List of Major League Baseball career assists leaders

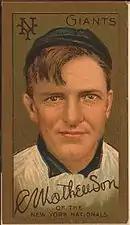
Christy Mathewson holds the National League record.

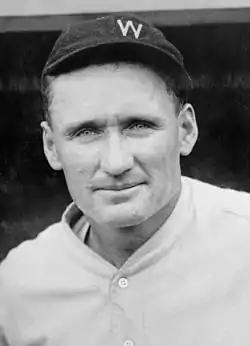
Walter Johnson holds the American League record.

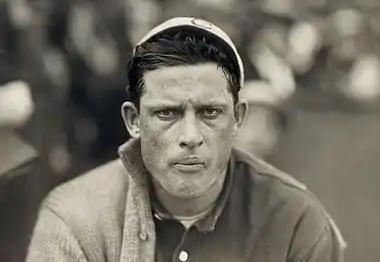
Ed Walsh holds the single-season record of 227.

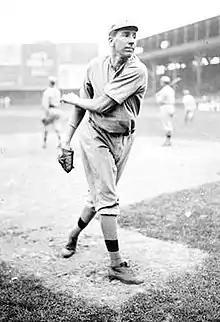
Eppa Rixey holds the record for left-handed pitchers.

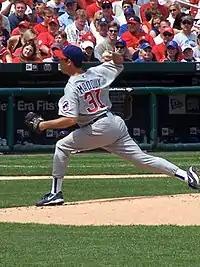
Greg Maddux led the National League in assists a record twelve times.

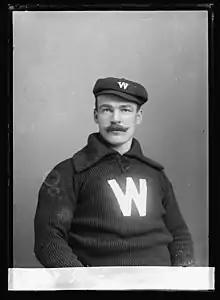
Deacon McGuire, the all-time leader in assists by a catcher.

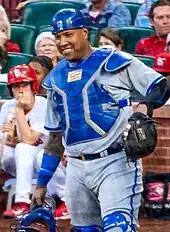
Salvador Perez, the active leader in assists by a catcher and is tied for 113th all-time.

The catcher is a position for a baseball or softball player. When a batter takes his/her turn to hit, the catcher crouches behind home plate, in front of the (home) umpire, and receives the ball from the pitcher. In addition to these primary duties, the catcher is also called upon to master many other skills in order to field the position well. The role of the catcher is similar to that of the wicket-keeper in cricket. In the numbering system used to record defensive plays, the catcher is assigned the number 2.